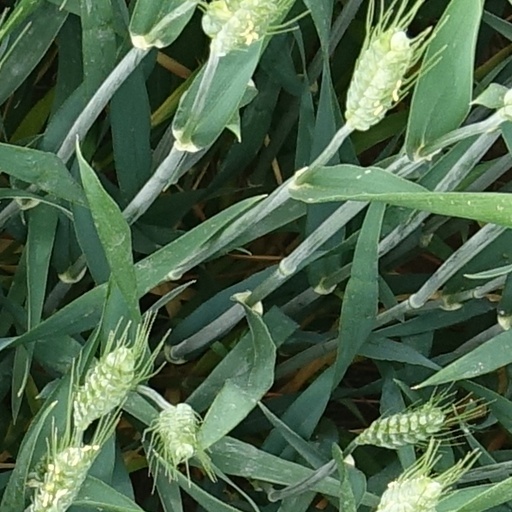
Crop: wheat